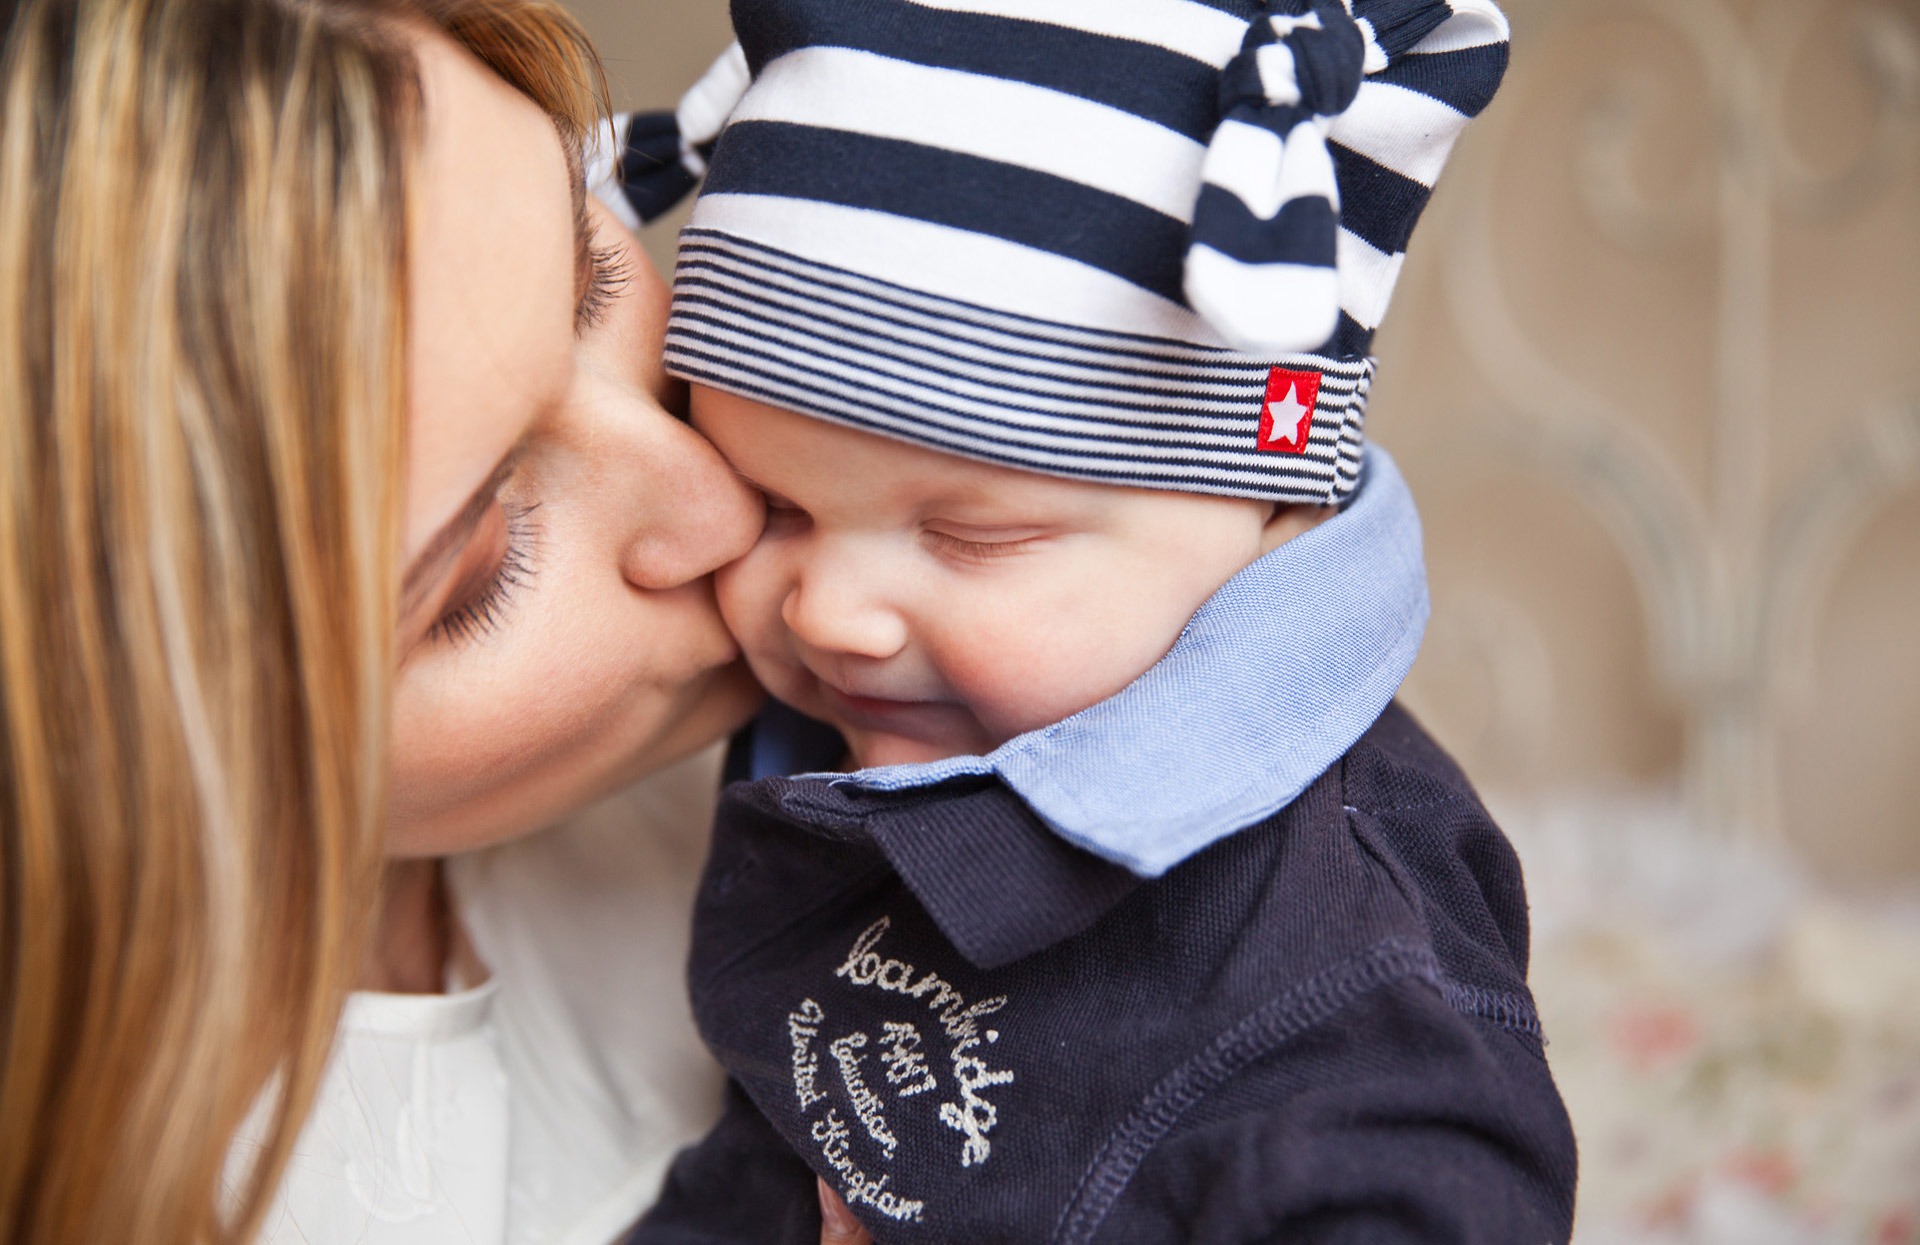
man, person, people, woman, boy, cute, male, love, kiss, child, baby, fun, mother, happiness, infant, interaction